Diego Reyes

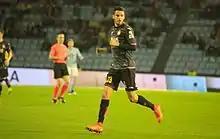
Reyes playing for Espanyol in 2017.

On 31 August 2016, Reyes joined Spanish side Espanyol on a season-long loan deal, with the club having the option to purchase the player at the end of the loan. On 30 October, Reyes scored his first goal for Espanyol in the 0–1 away win over Real Betis.